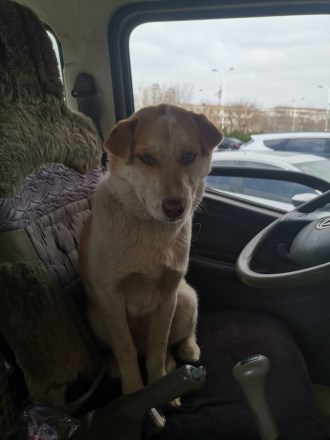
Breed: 3336-n000121-chinese_rural_dog